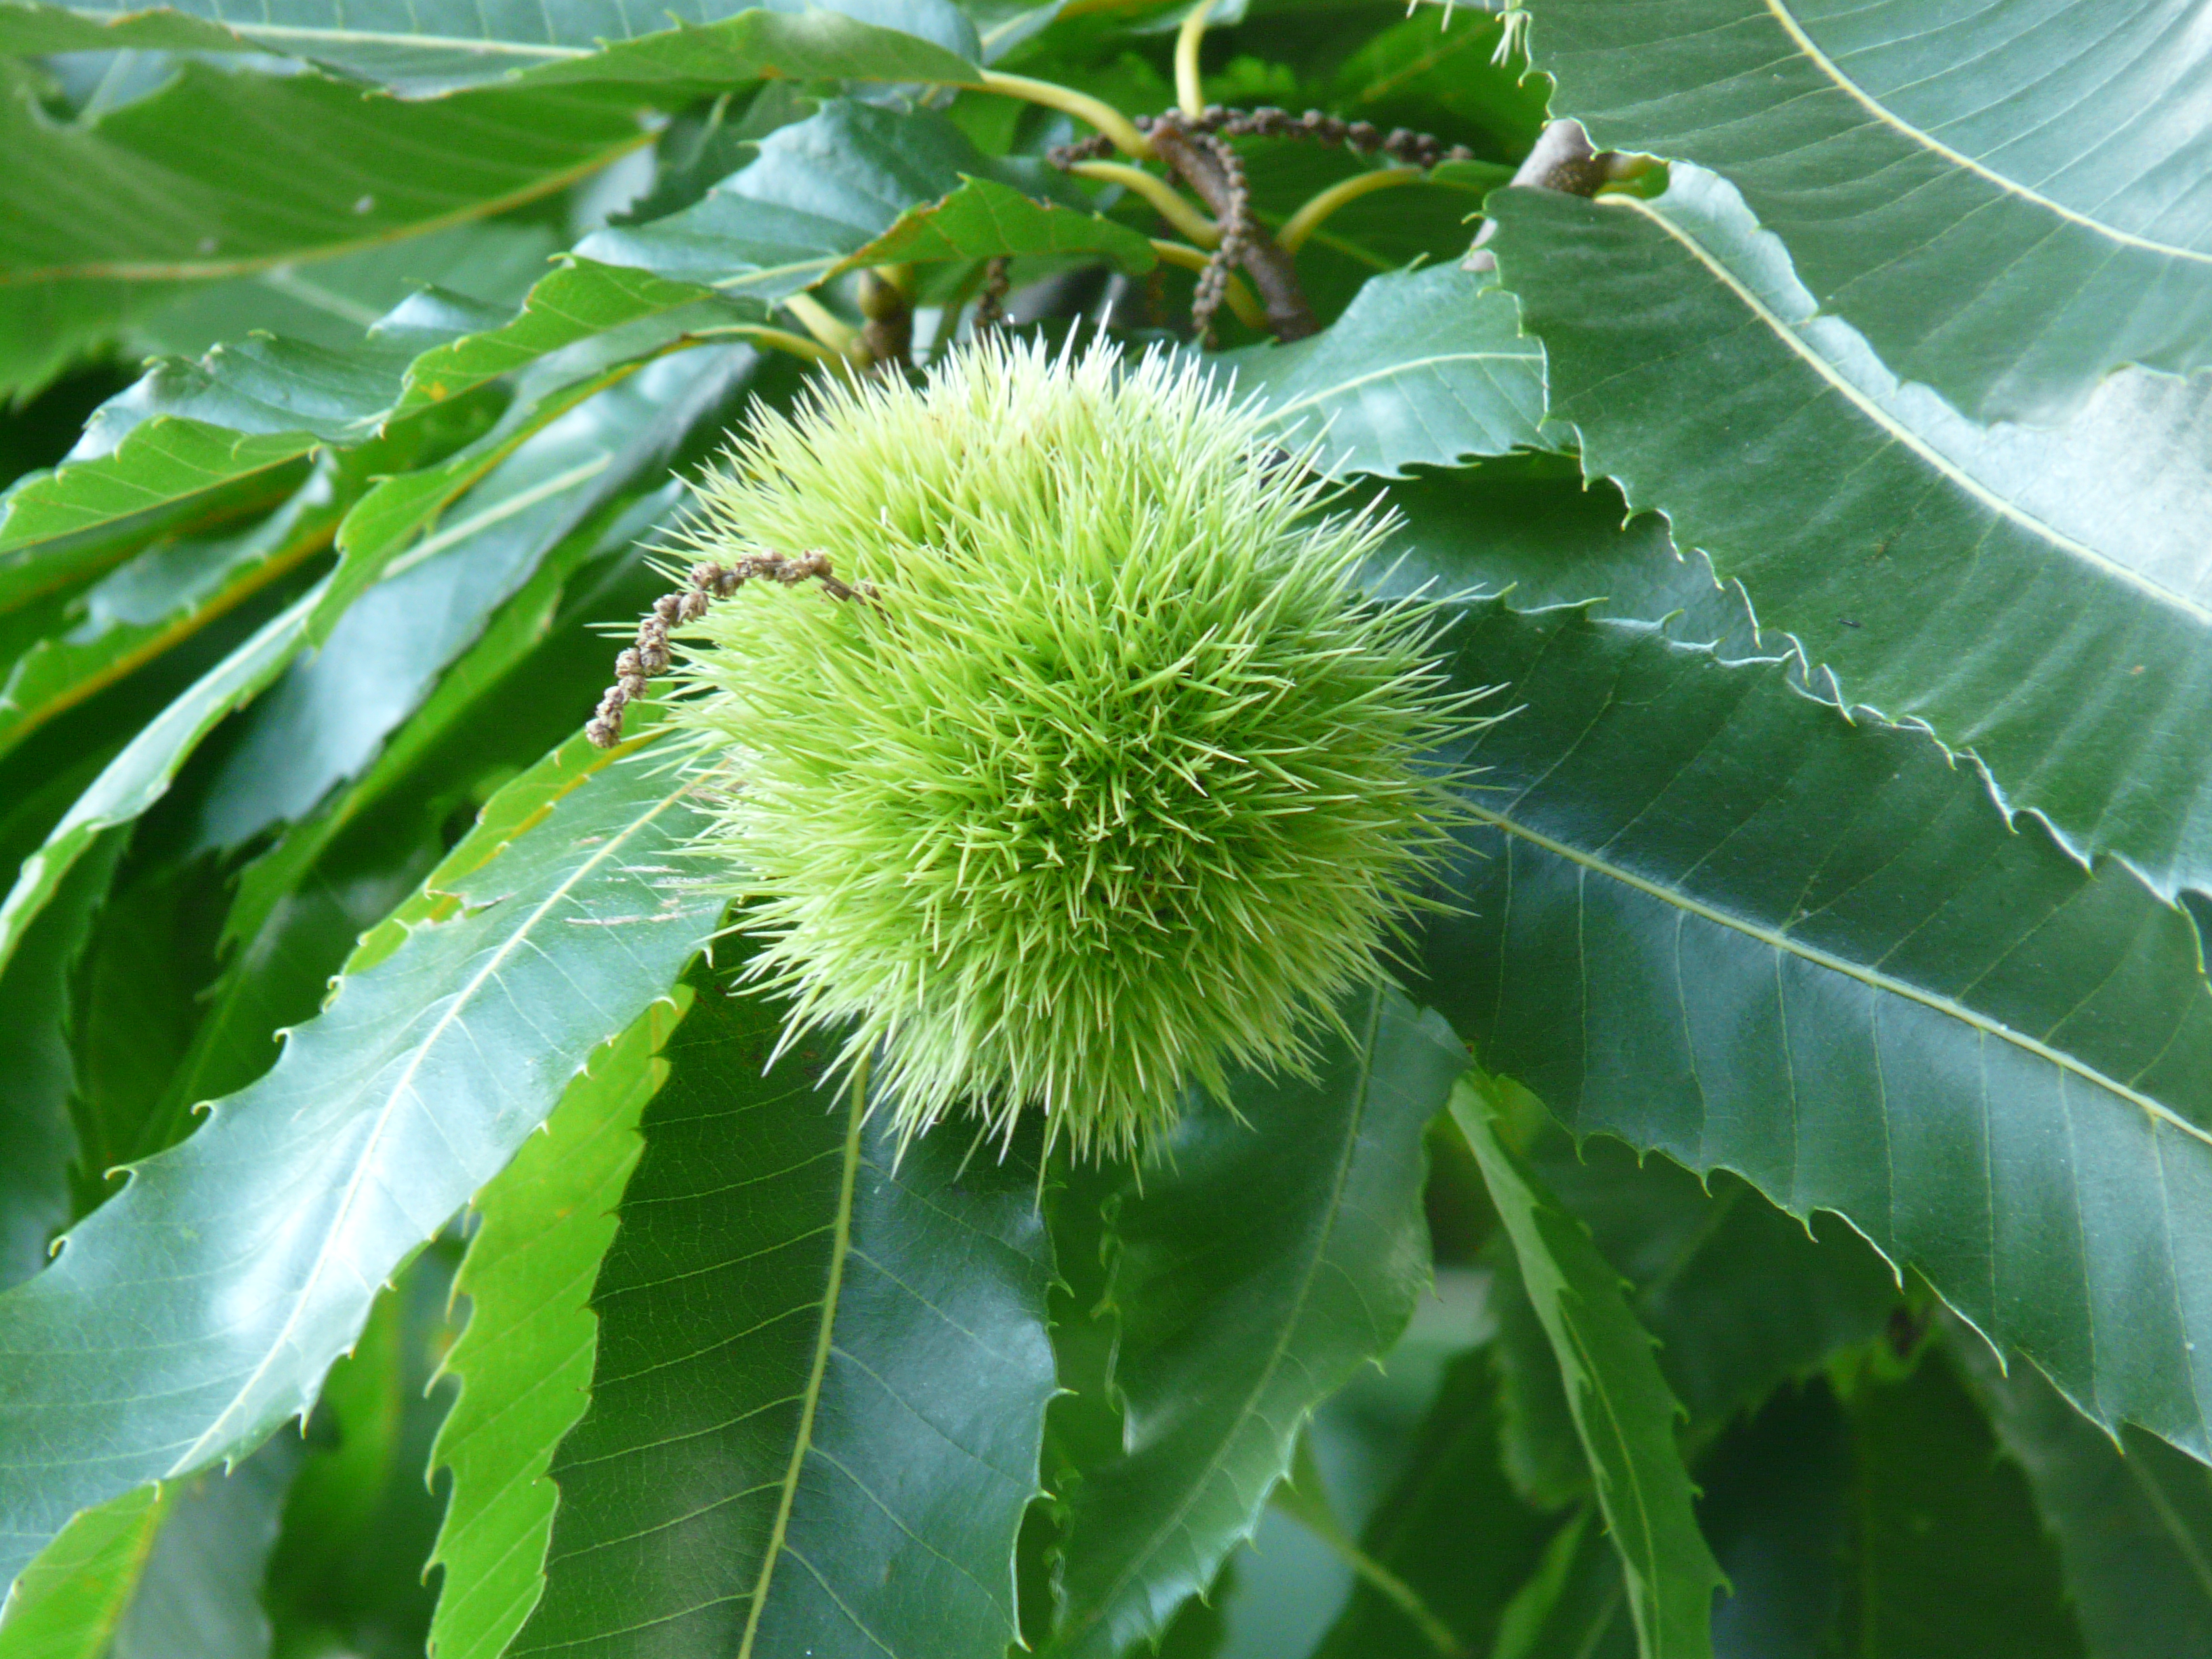
tree, plant, fruit, leaf, flower, food, green, produce, botany, flora, chestnut, flowering plant, daisy family, land plant, arecales